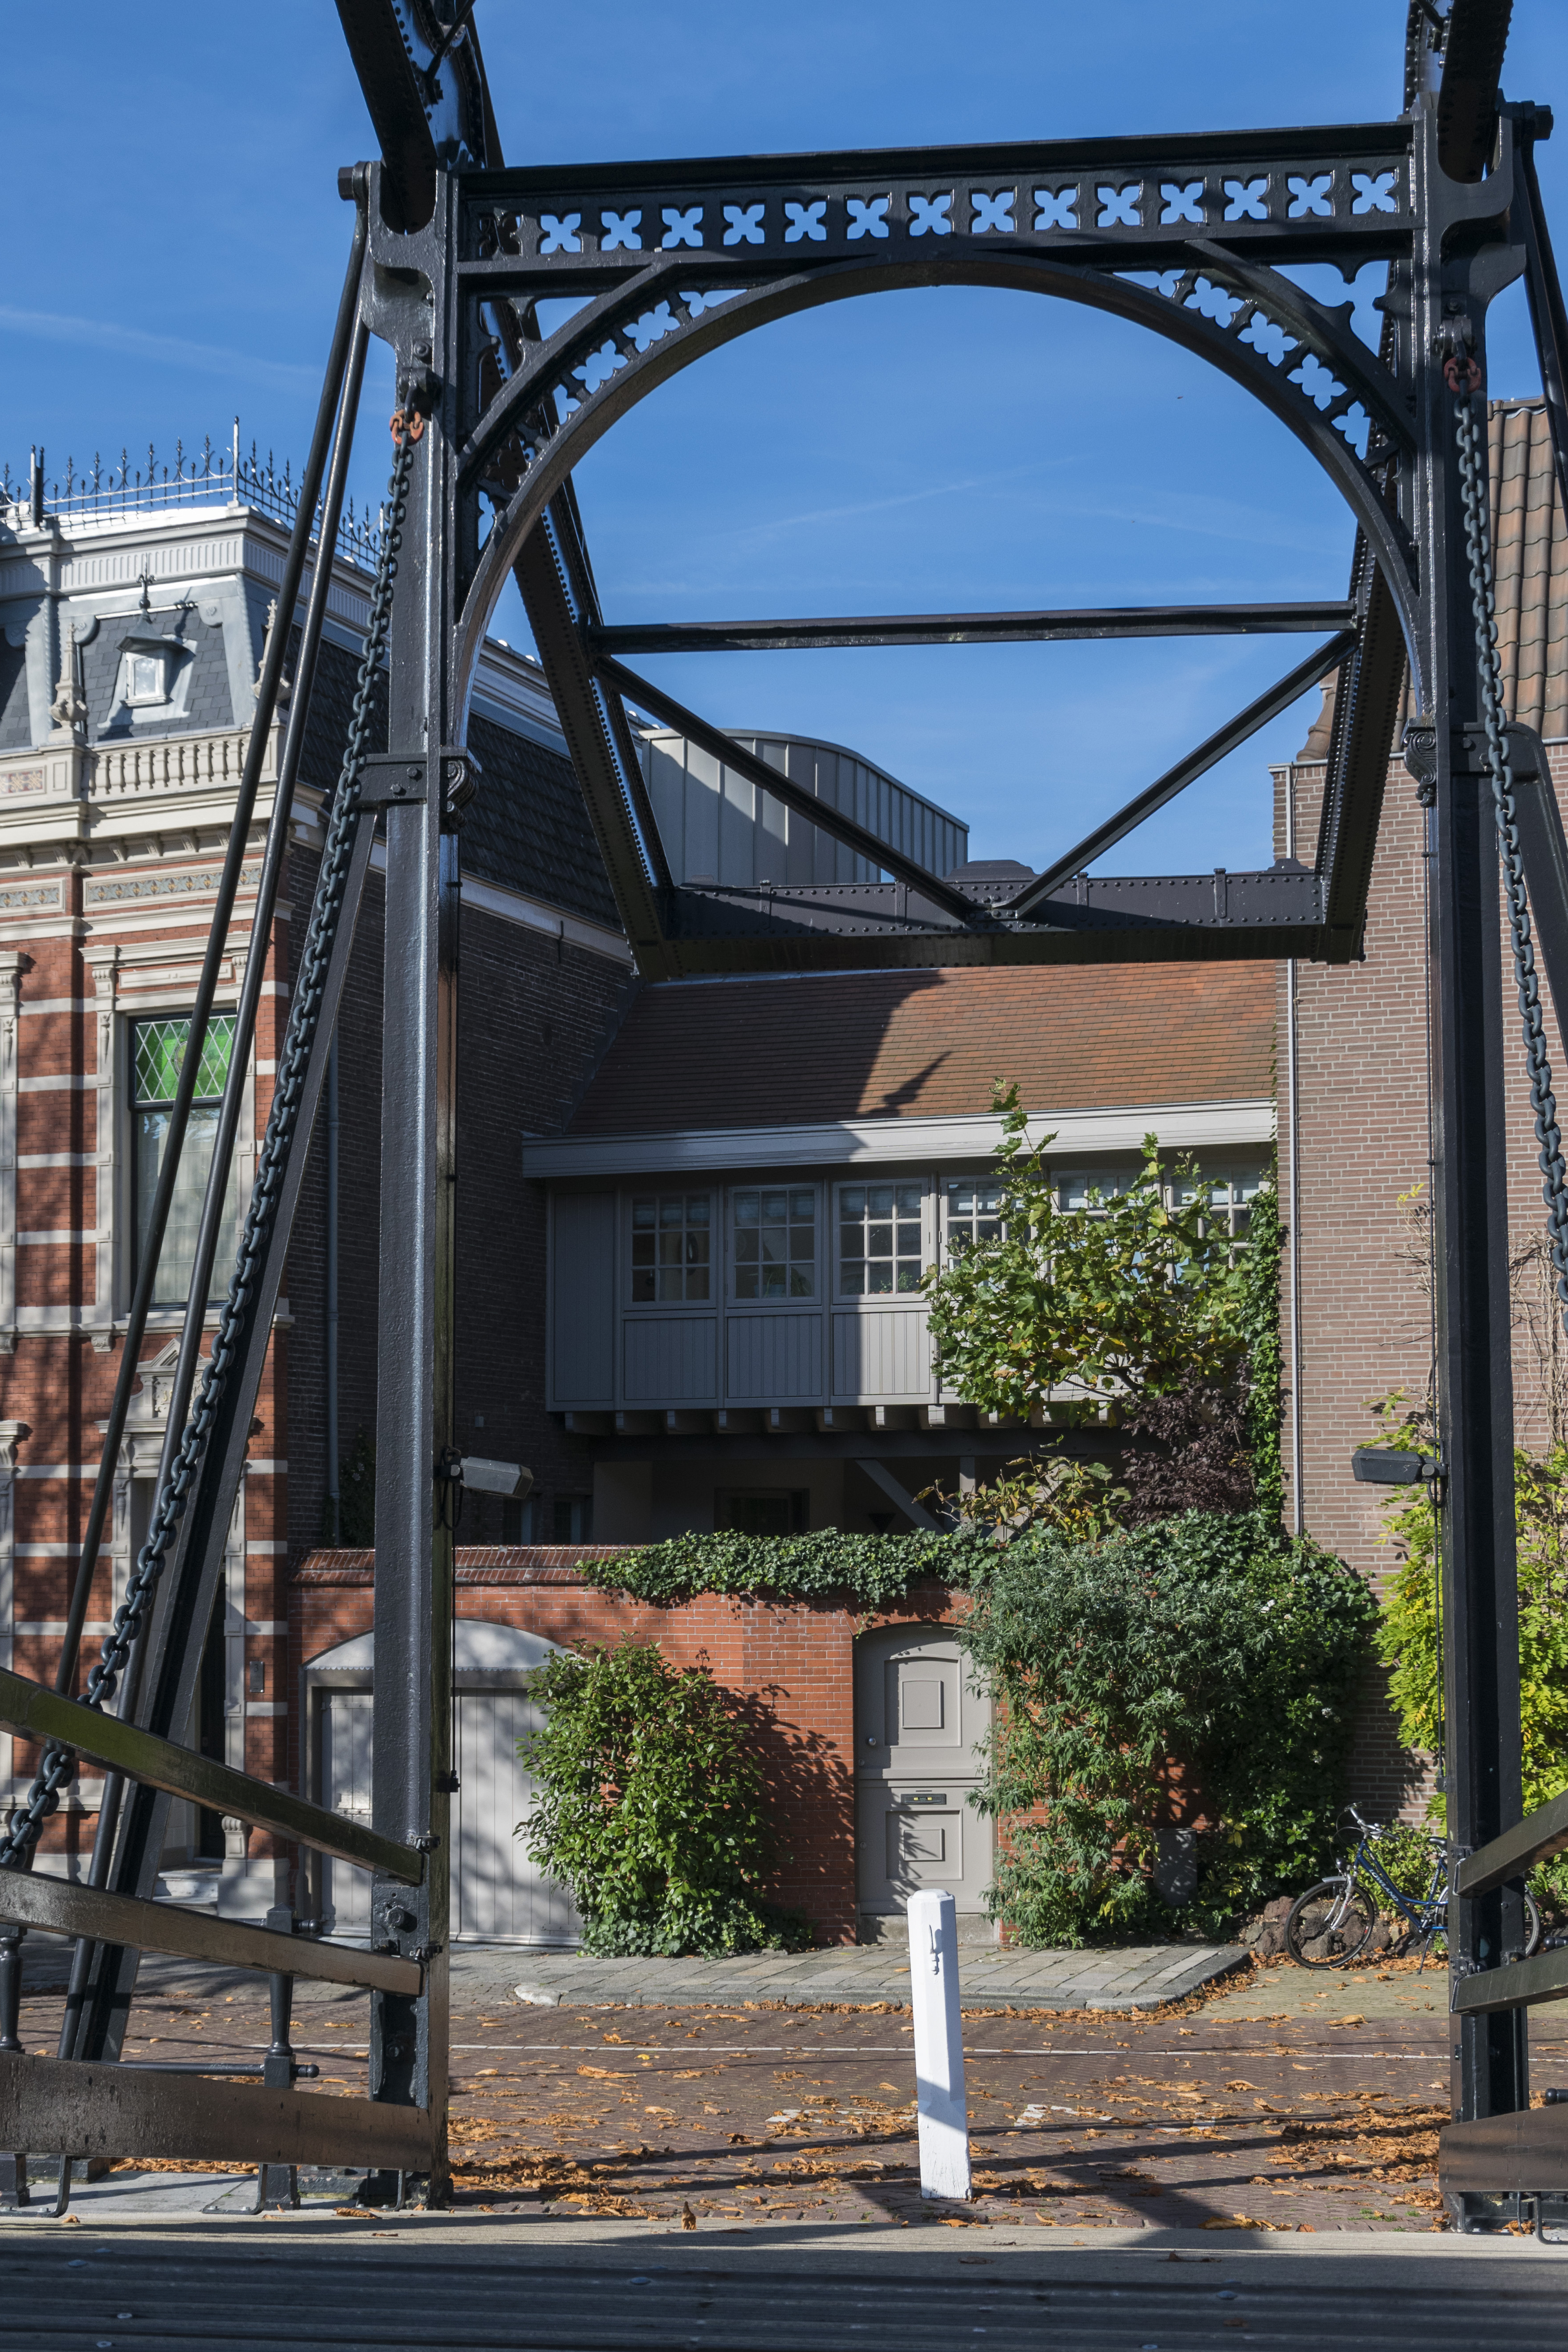
outdoor, architecture, bridge, building, walkway, transport, arch, landmark, harbour, nikon, holland, nederland, netherlands, dutch, outdoorphotography, paulvandevelde, pdvandevelde, padagudaloma, dordrecht, stadsfotografie, nederlandinfotos, stadswandeling, pvdvfotografie, pdvandeveldedordrecht, diep, rondjedordt, dedordtevaer, dutchphotography, nederlandsefotografie, dutchphotogaraphy, totallydutch, fotografienederland, hollandsefotografie, fotografieholland, wolwevershaven, kuipershaven, damiatebrug, paulvandeveldedordrecht, regionaalarchiefbeeldbank, woonhuis, dwellinghouse